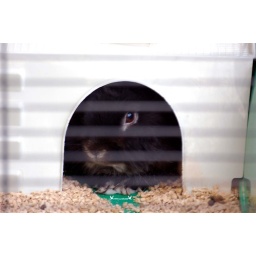
Black Rabit in its white house